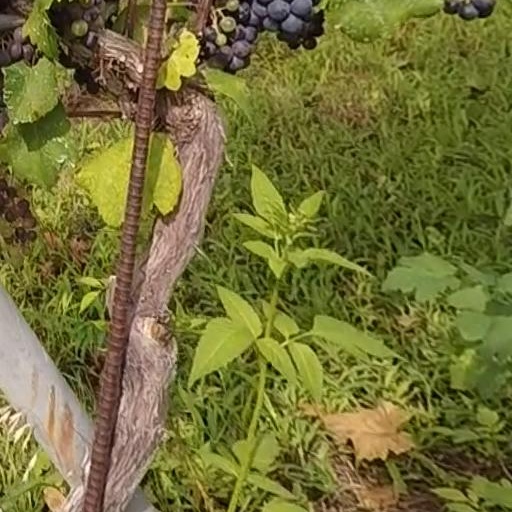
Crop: grape